Kings (American TV series)

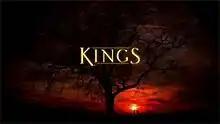

Kings is an American drama television series created by Michael Green which aired on NBC from March 15 to July 25, 2009. The series' narrative is loosely based on the biblical story of King David, but set in a kingdom that culturally and technologically resembles the present-day United States.